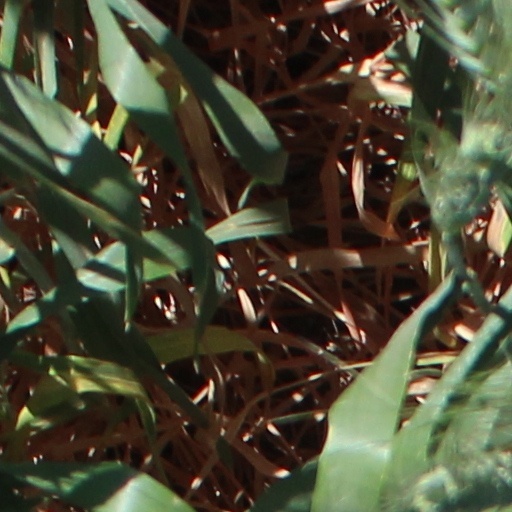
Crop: wheat